Outback

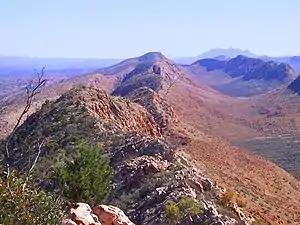
MacDonnell Ranges in the Northern Territory are found in the centre of the mainland

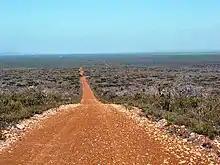
Fitzgerald River National Park in Western Australia

The paucity of industrial land use has led to the Outback being recognised globally as one of the largest remaining intact natural areas on Earth. Global "Human Footprint" and wilderness reviews highlight the importance of Outback Australia as one of the world's large natural areas, along with the Boreal forests and Tundra regions in North America, the Sahara and Gobi deserts and the tropical forests of the Amazon and Congo Basins.